Emma Lyon

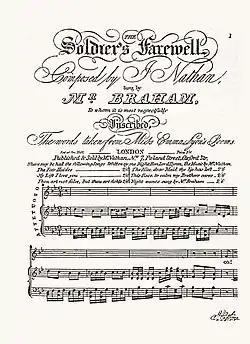
Isaac Nathan's "The Soldier's Farewell", a musical adaption of Lyon's poems

Sometime before 1812, Lyon's father developed cataracts, becoming blind and unable to work. In an attempt to ease her family's financial troubles, Lyon published "Miscellaneous Poems" (1812) by subscription. The collection was dedicated to Princess Charlotte of Wales, who was one of the subscribers to the work, together with her father, the Prince Regent, afterwards King George IV, the Duke of Kent, and the Duke of Cambridge. Other subscribers included Masters and Wardens of Oxbridge colleges, academics, clergyman, and peers, from as far away as Suriname, West Indies. The volume chiefly of short odes, with some few sonnets, and stanzas on various subjects. Several of her poems were set to music by Isaac Nathan and performed on the London stage by tenor John Braham.